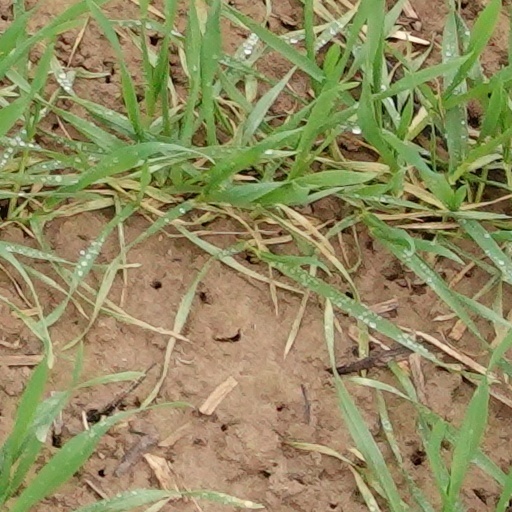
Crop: wheat